Russell Ellis

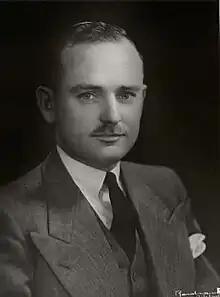
Portrait of Russell Stuart Ellis, courtesy of The University of South Australia

Russell Stuart Ellis (20 August 1912 – 2 February 1988) was one of the most prominent South Australian Modernist architects.